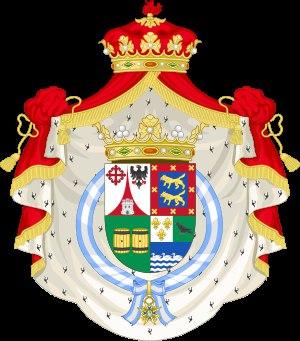
Carlos Arias Navarro, 1ᵉʳ marquis d’Arias Navarro, né le 11 décembre 1908 à Madrid et mort le 27 novembre 1989 dans la même ville, est un homme d'État espagnol de l'époque franquiste. Il est le troisième et dernier président du gouvernement du général Francisco Franco.